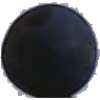
Label: blue_grape